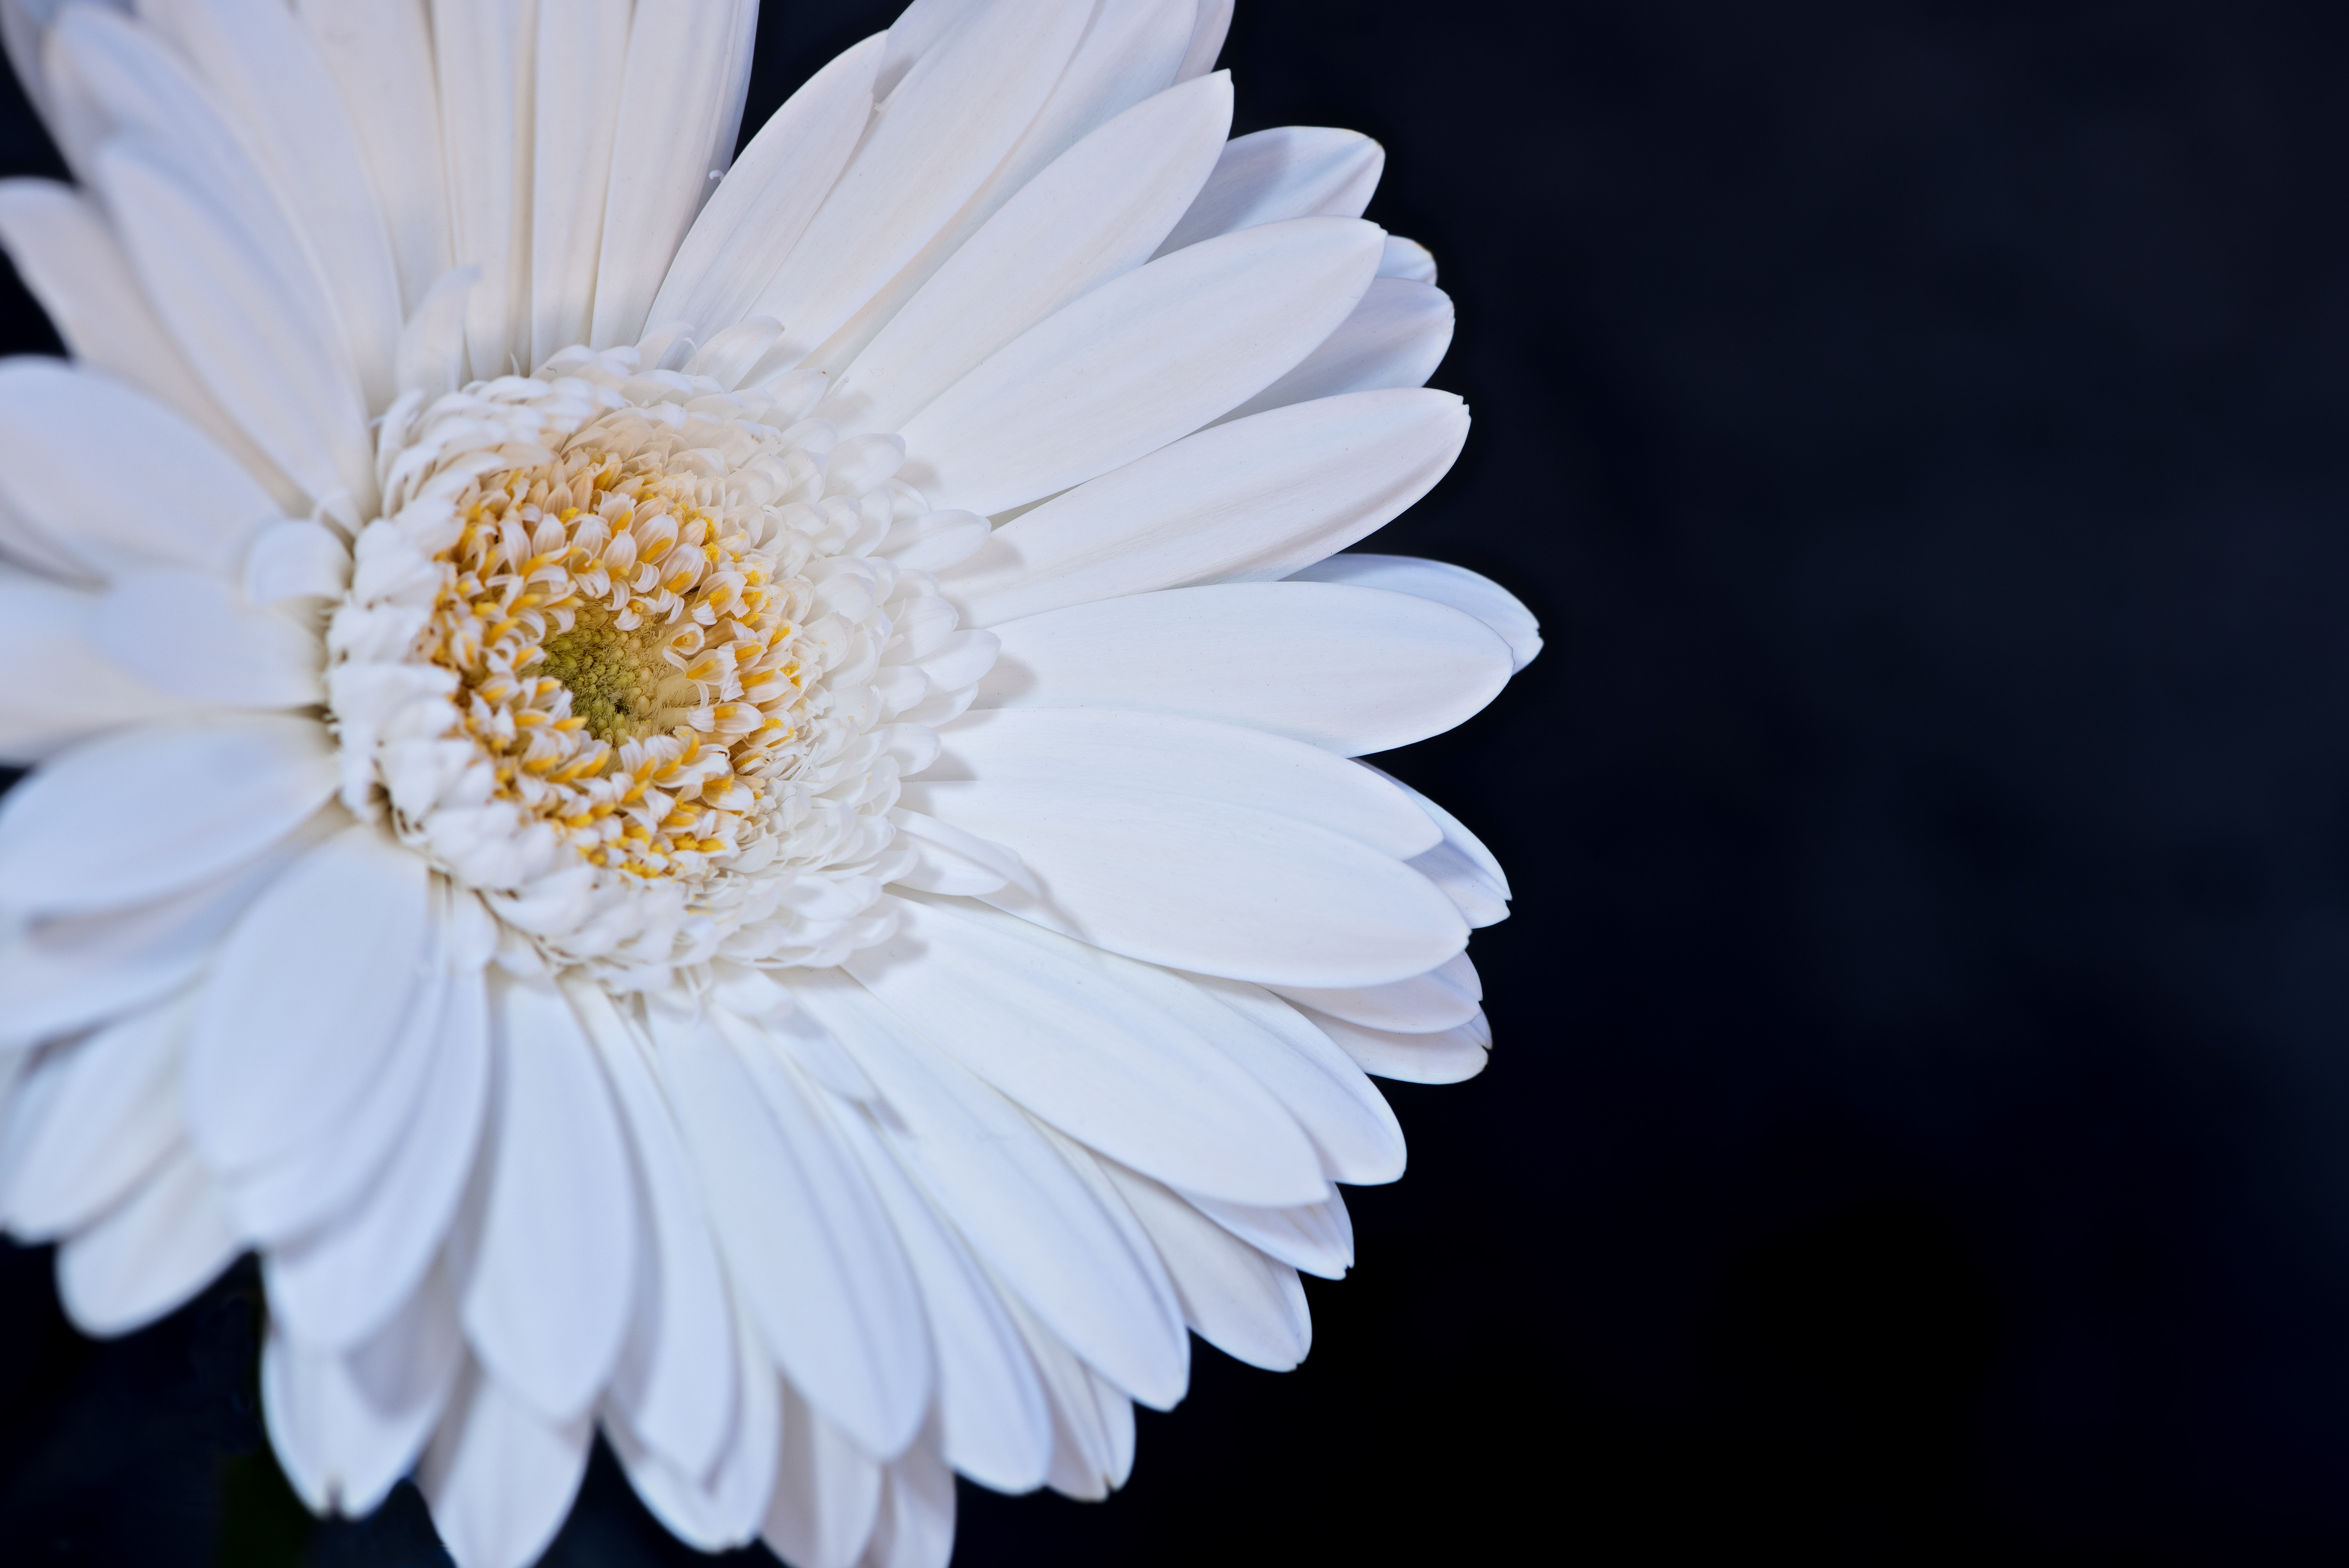
blossom, black and white, plant, white, photography, flower, petal, bloom, daisy, monochrome, close, flora, white flower, close up, petals, gerbera, macro photography, flowering plant, daisy family, city car, oxeye daisy, monochrome photography, land plant, chrysanths